Bank of England note issues

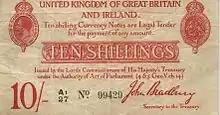
Obverse side of the 10/– Treasury note

The Bank Charter Act 1844 began the process which gave the Bank of England exclusive note-issuing powers in England and Wales. Under the act, no new banks could start issuing notes, and note-issuing banks in England and Wales were barred from expanding their note issue. Gradually, these banks vanished through mergers, closures and take-overs, and their note issues went with them. The last privately issued banknotes in Wales were withdrawn in 1908, on the closure of the last Welsh bank, the North and South Wales Bank. The last private English banknotes were issued in 1921 by Fox, Fowler and Company, a Somerset bank, when it was bought out by Lloyds Bank. Under the terms of the Bank Charter Act 1844, the bank lost the legal right to issue banknotes when it merged with Lloyds, and the Bank of England became the sole note-issuing bank in England and Wales.